Honey Davenport

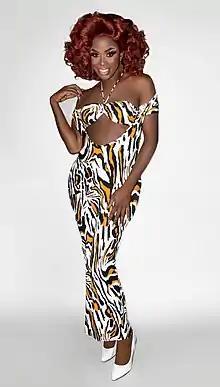
Davenport in 2020

James Heath-Clark (born August 13, 1985), known professionally as Honey Davenport, is an American drag performer, singer, songwriter, actor and activist. Davenport was a longtime fixture of the New York City nightlife scene and came to international attention as a contestant on season 11 of "RuPaul's Drag Race". Born in West Philadelphia, Heath-Clark attended college for musical theatre in New York, where he began his career as a backup dancer for Peppermint. He later established his own dance group, The Hunties. After taking up drag, Davenport became active in the pageant circuit of that community, winning 18 titles between 2013 and 2018. In 2013, she and her band, Electrohoney, released an eponymous album and starred in a live rock opera called "The Electric Highway". She also performed in two off-Broadway shows, "The Orion Experience" (2013) and "Trinkets" (2017–2018). In the latter, she played the leading role.